Iloilo City

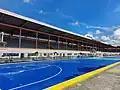
A view of the grandstand and basketball court at the Iloilo Sports Complex.

Iloilo City constitutes one at-large congressional district and is divided into seven administrative districts, each of which is subdivided into barangays, with a total of 180 barangays across the city.